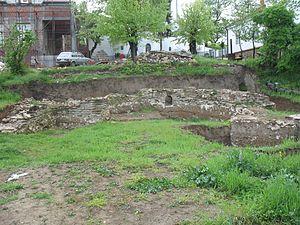
L'église Saint-Procope de Prokuplje est une église orthodoxe serbe serbe située à Prokuplje et dans le district de Toplica en Serbie. Elle est inscrite sur la liste des monuments culturels de grande importance de la République de Serbie.